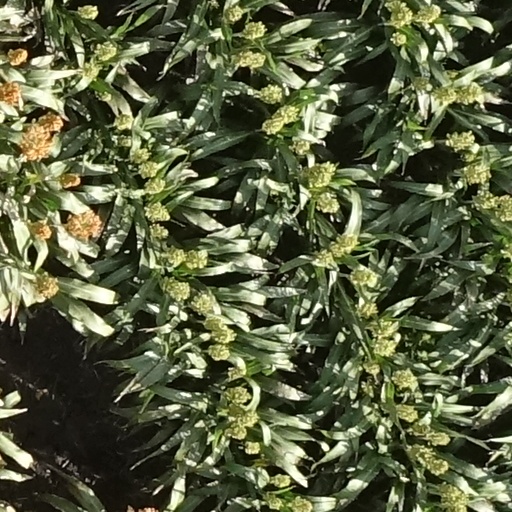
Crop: sorghum